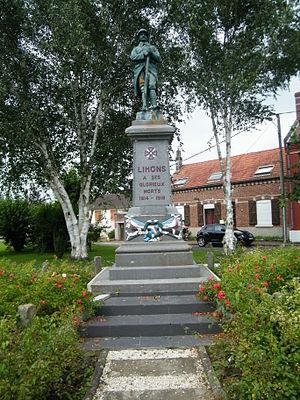
Monument aux morts.
Lihons est une commune française située dans le département de la Somme, en région Hauts-de-France.